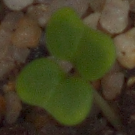
Label: charlock